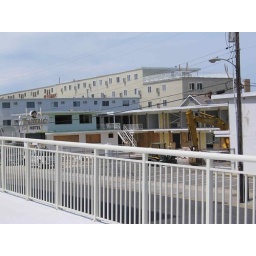
When we returned in September, the ground was marked out and a sign stated,&amp;quot;Home of the future Buccaneer Condominiums&amp;quot;.